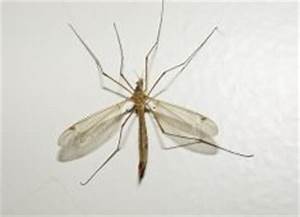
Label: spider